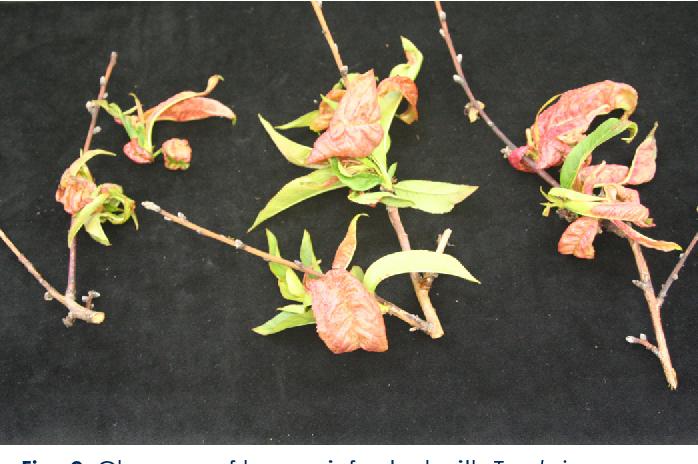
Plant: Peach
Disease: peach leaf curl